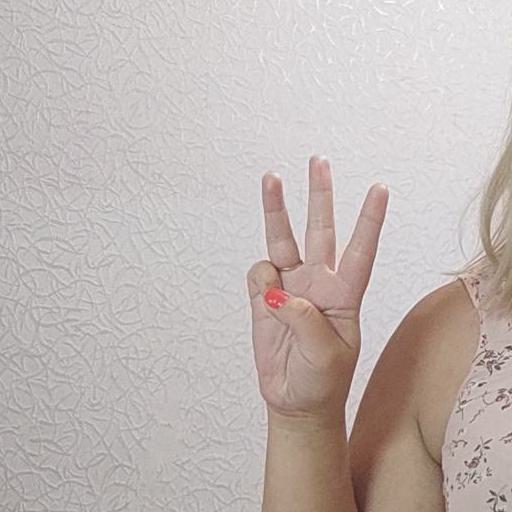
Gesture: three